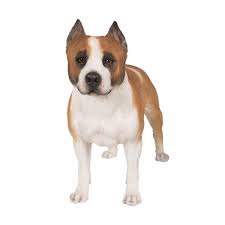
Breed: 216-n000078-American_Staffordshire_terrier